Empress Matilda

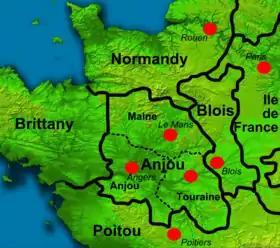
Northern France around the time of Henry's death; red circles mark major urban centres

When news began to spread of Henry I's death, Matilda and Geoffrey were in Anjou, supporting the rebels in their campaign against the royal army, which included a number of Matilda's supporters such as Robert of Gloucester. Many of these barons had taken an oath to stay in Normandy until the late king was properly buried, which prevented them from returning to England. Nonetheless, the couple took the opportunity to march into southern Normandy and seize a number of key castles around Argentan that had formed Matilda's disputed dowry. They then stopped, unable to advance further, pillaging the countryside and facing increased resistance from the Norman nobility and a rebellion in Anjou itself. Matilda was by now also pregnant with her third son, William; opinions vary among historians as to how much this affected her military plans.